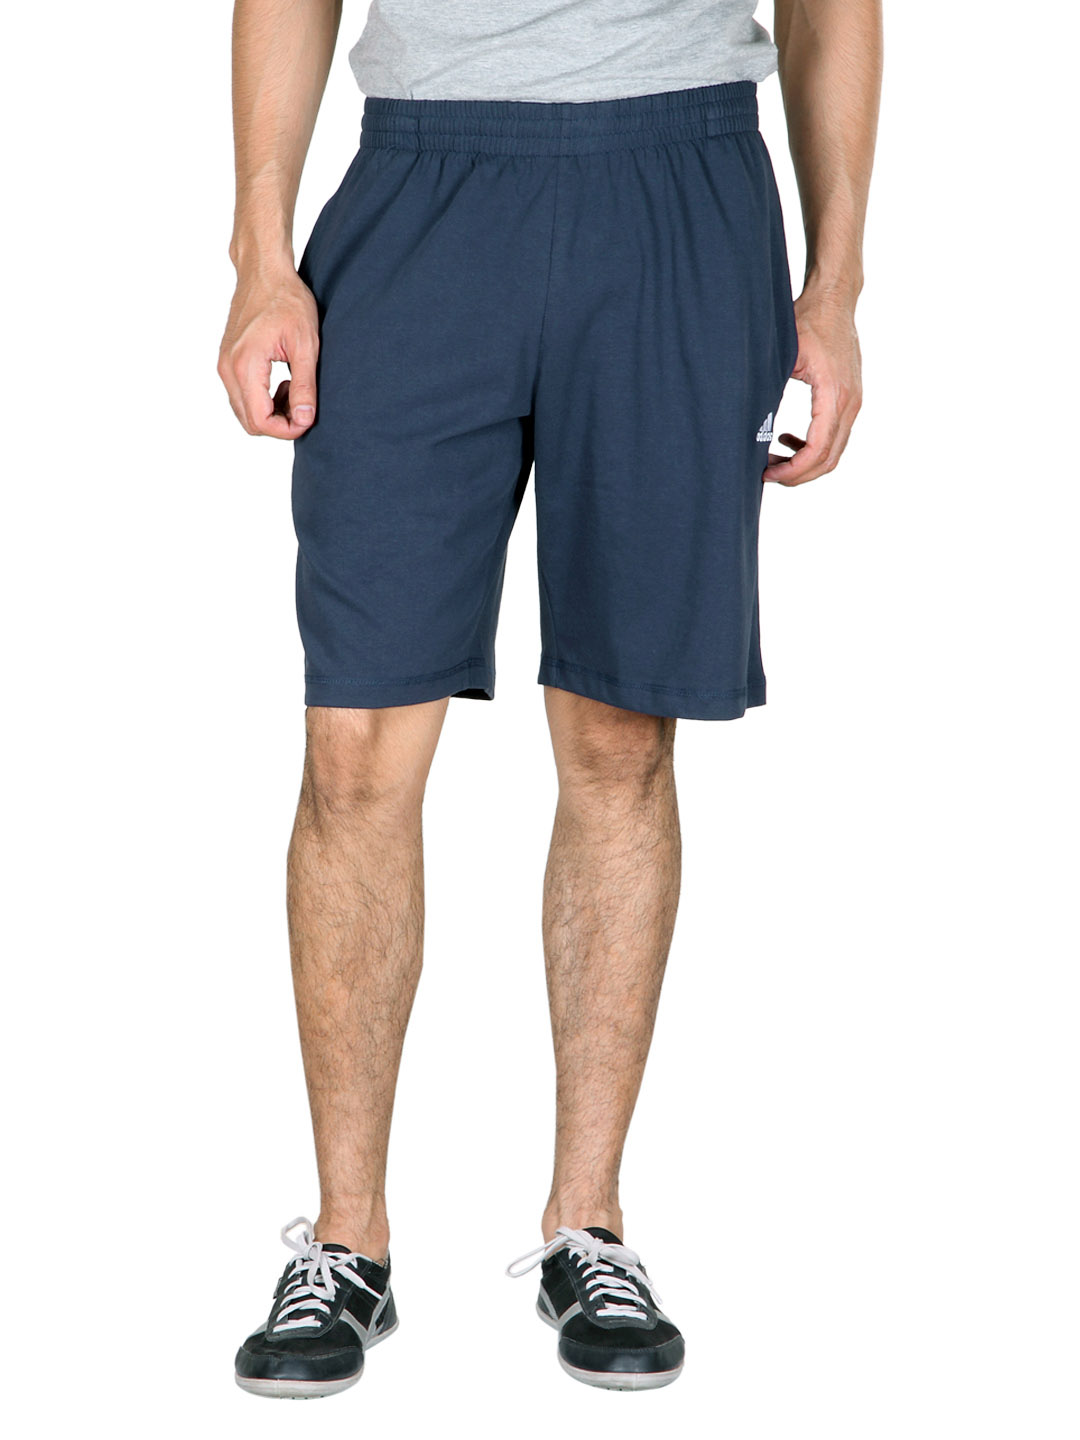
ADIDAS Men Navy Blue Shorts
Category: Apparel / Bottomwear / Shorts
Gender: Men
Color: Navy Blue
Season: Spring 2013
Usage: Casual